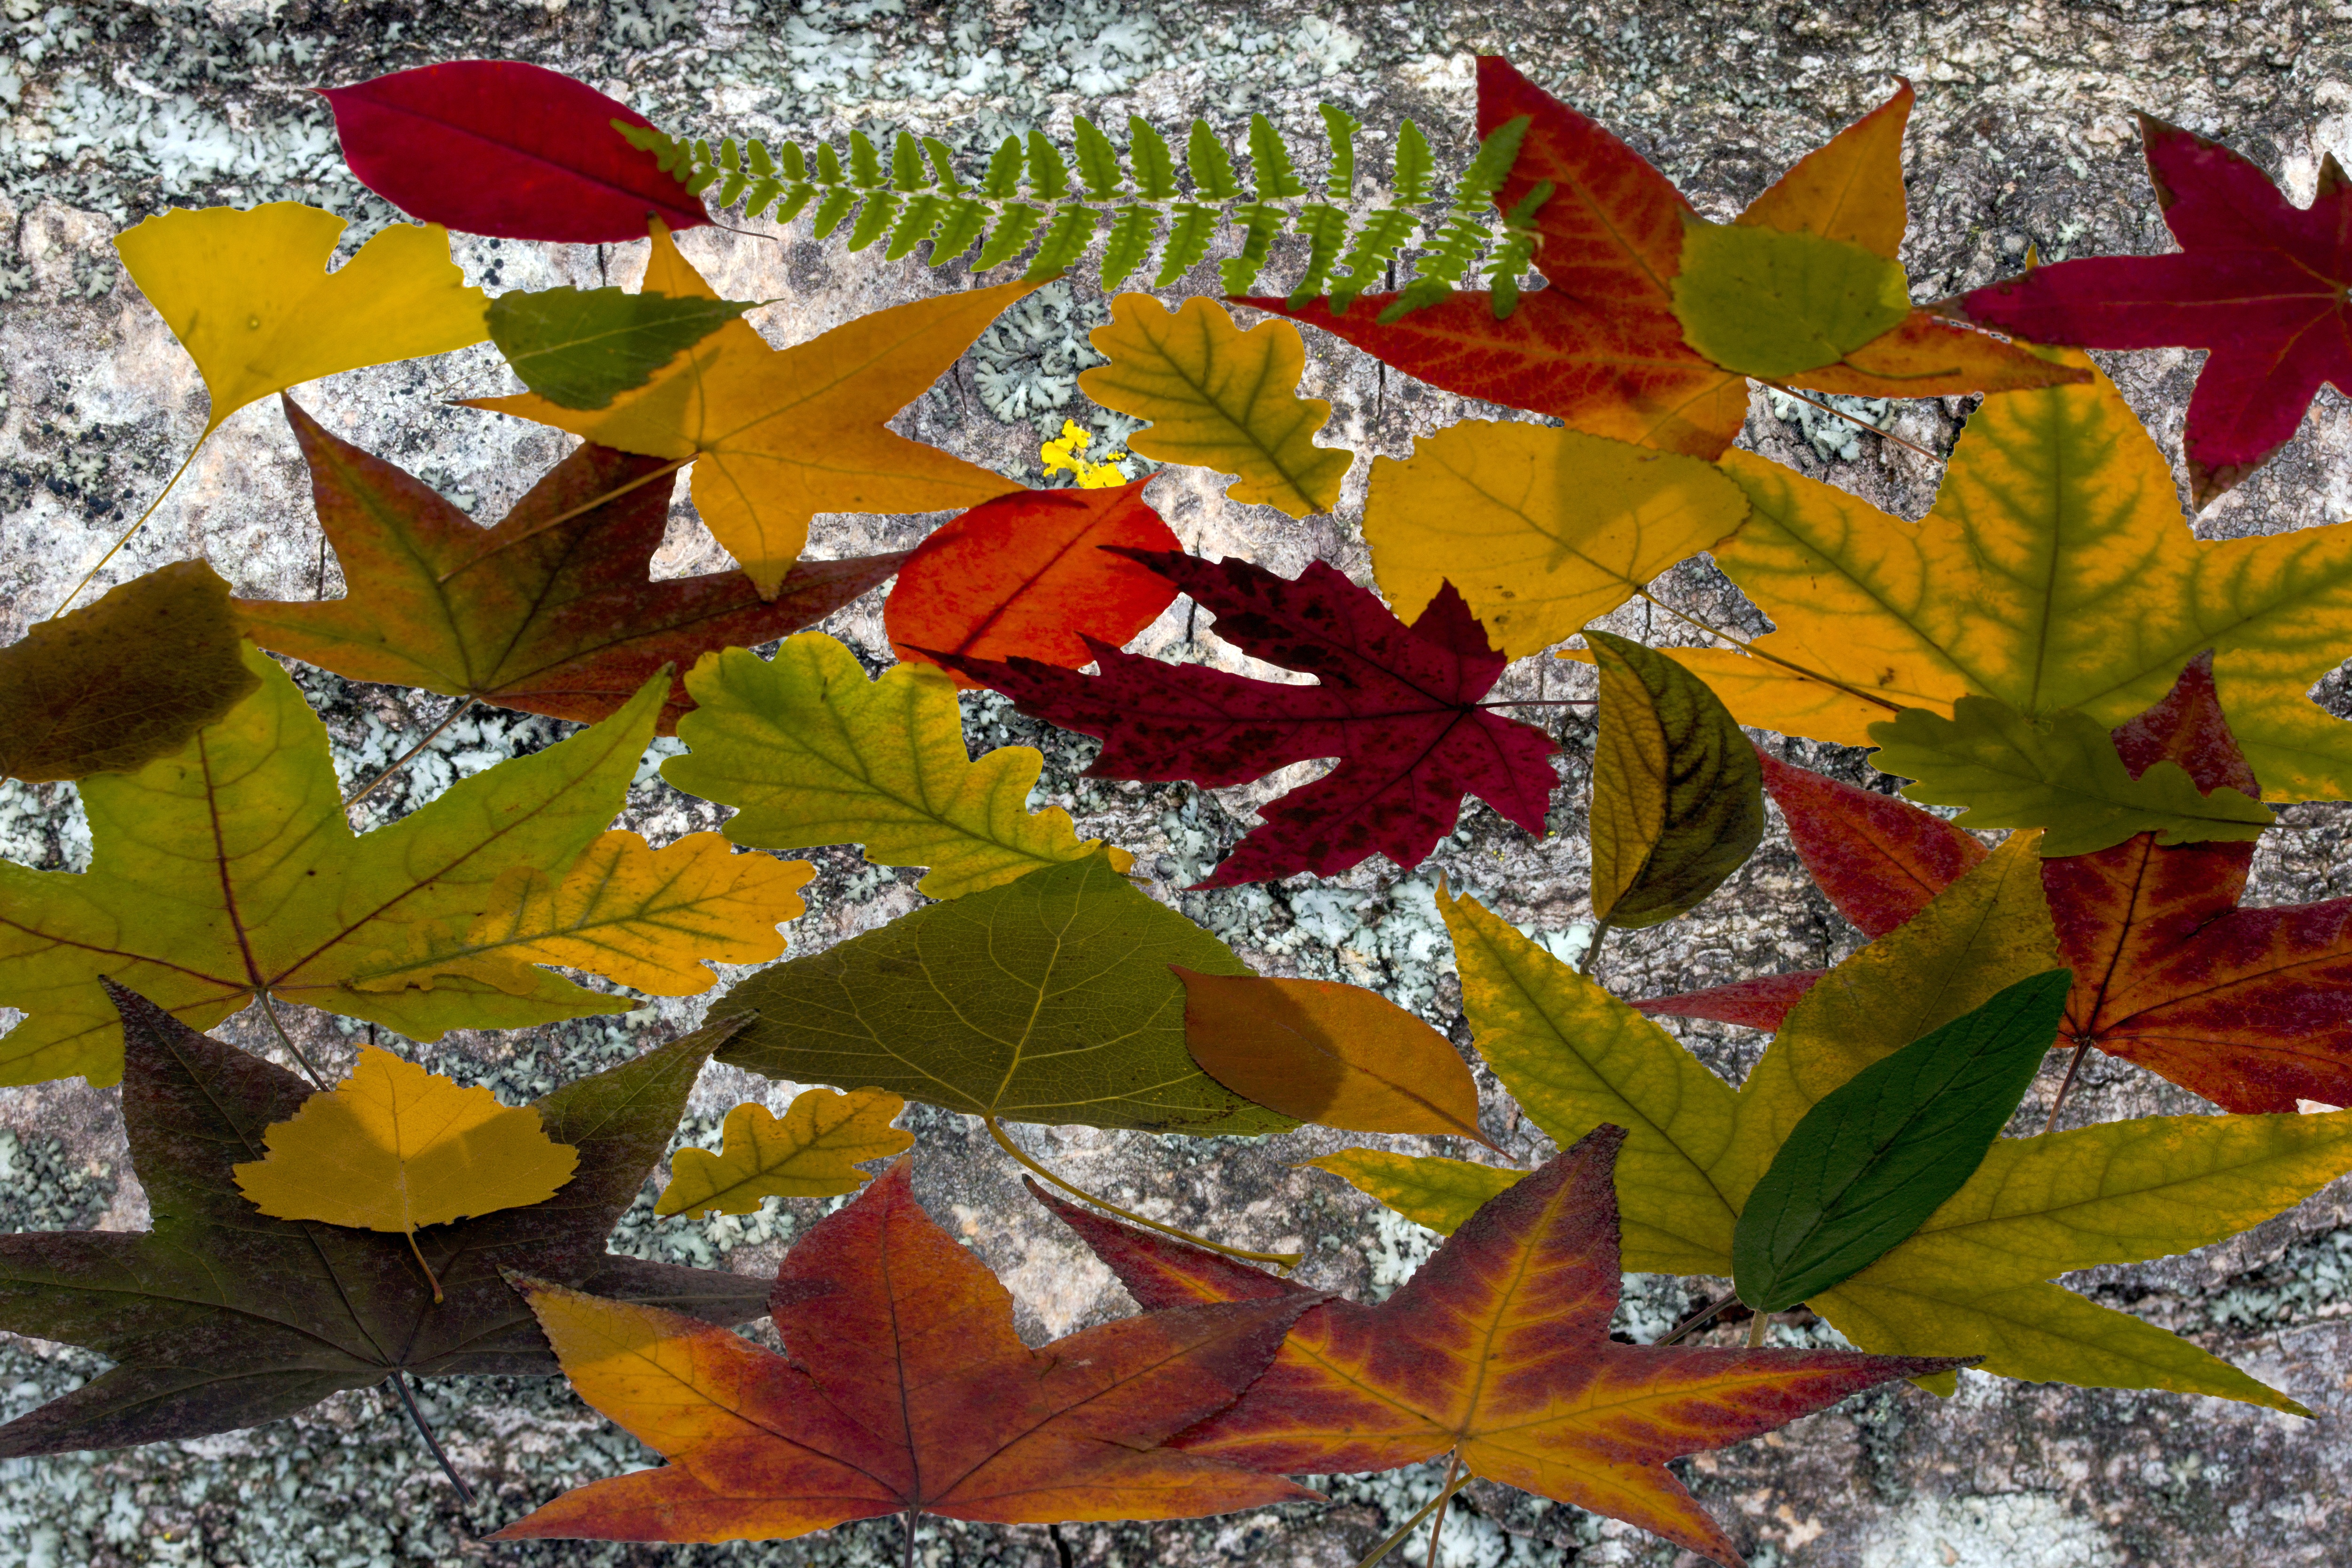
tree, branch, plant, leaf, arid, flower, dry, foliage, autumn, botany, colorful, flora, season, maple, maple tree, maple leaf, arrangement, leaves, design, deciduous, composition, autumn leaf, true leaves, foliage leaf, flowering plant, woody plant, land plant